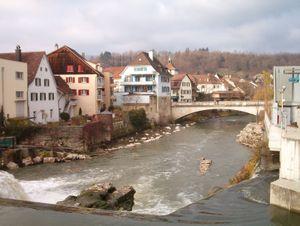
Laufon est aujourd'hui une ville et une commune suisse du canton de Bâle-Campagne, située dans le district de Laufon.